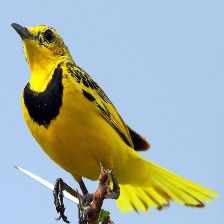
Species: GOLDEN PIPIT
Scientific name: TMETOTHYLACUS TENELLUS